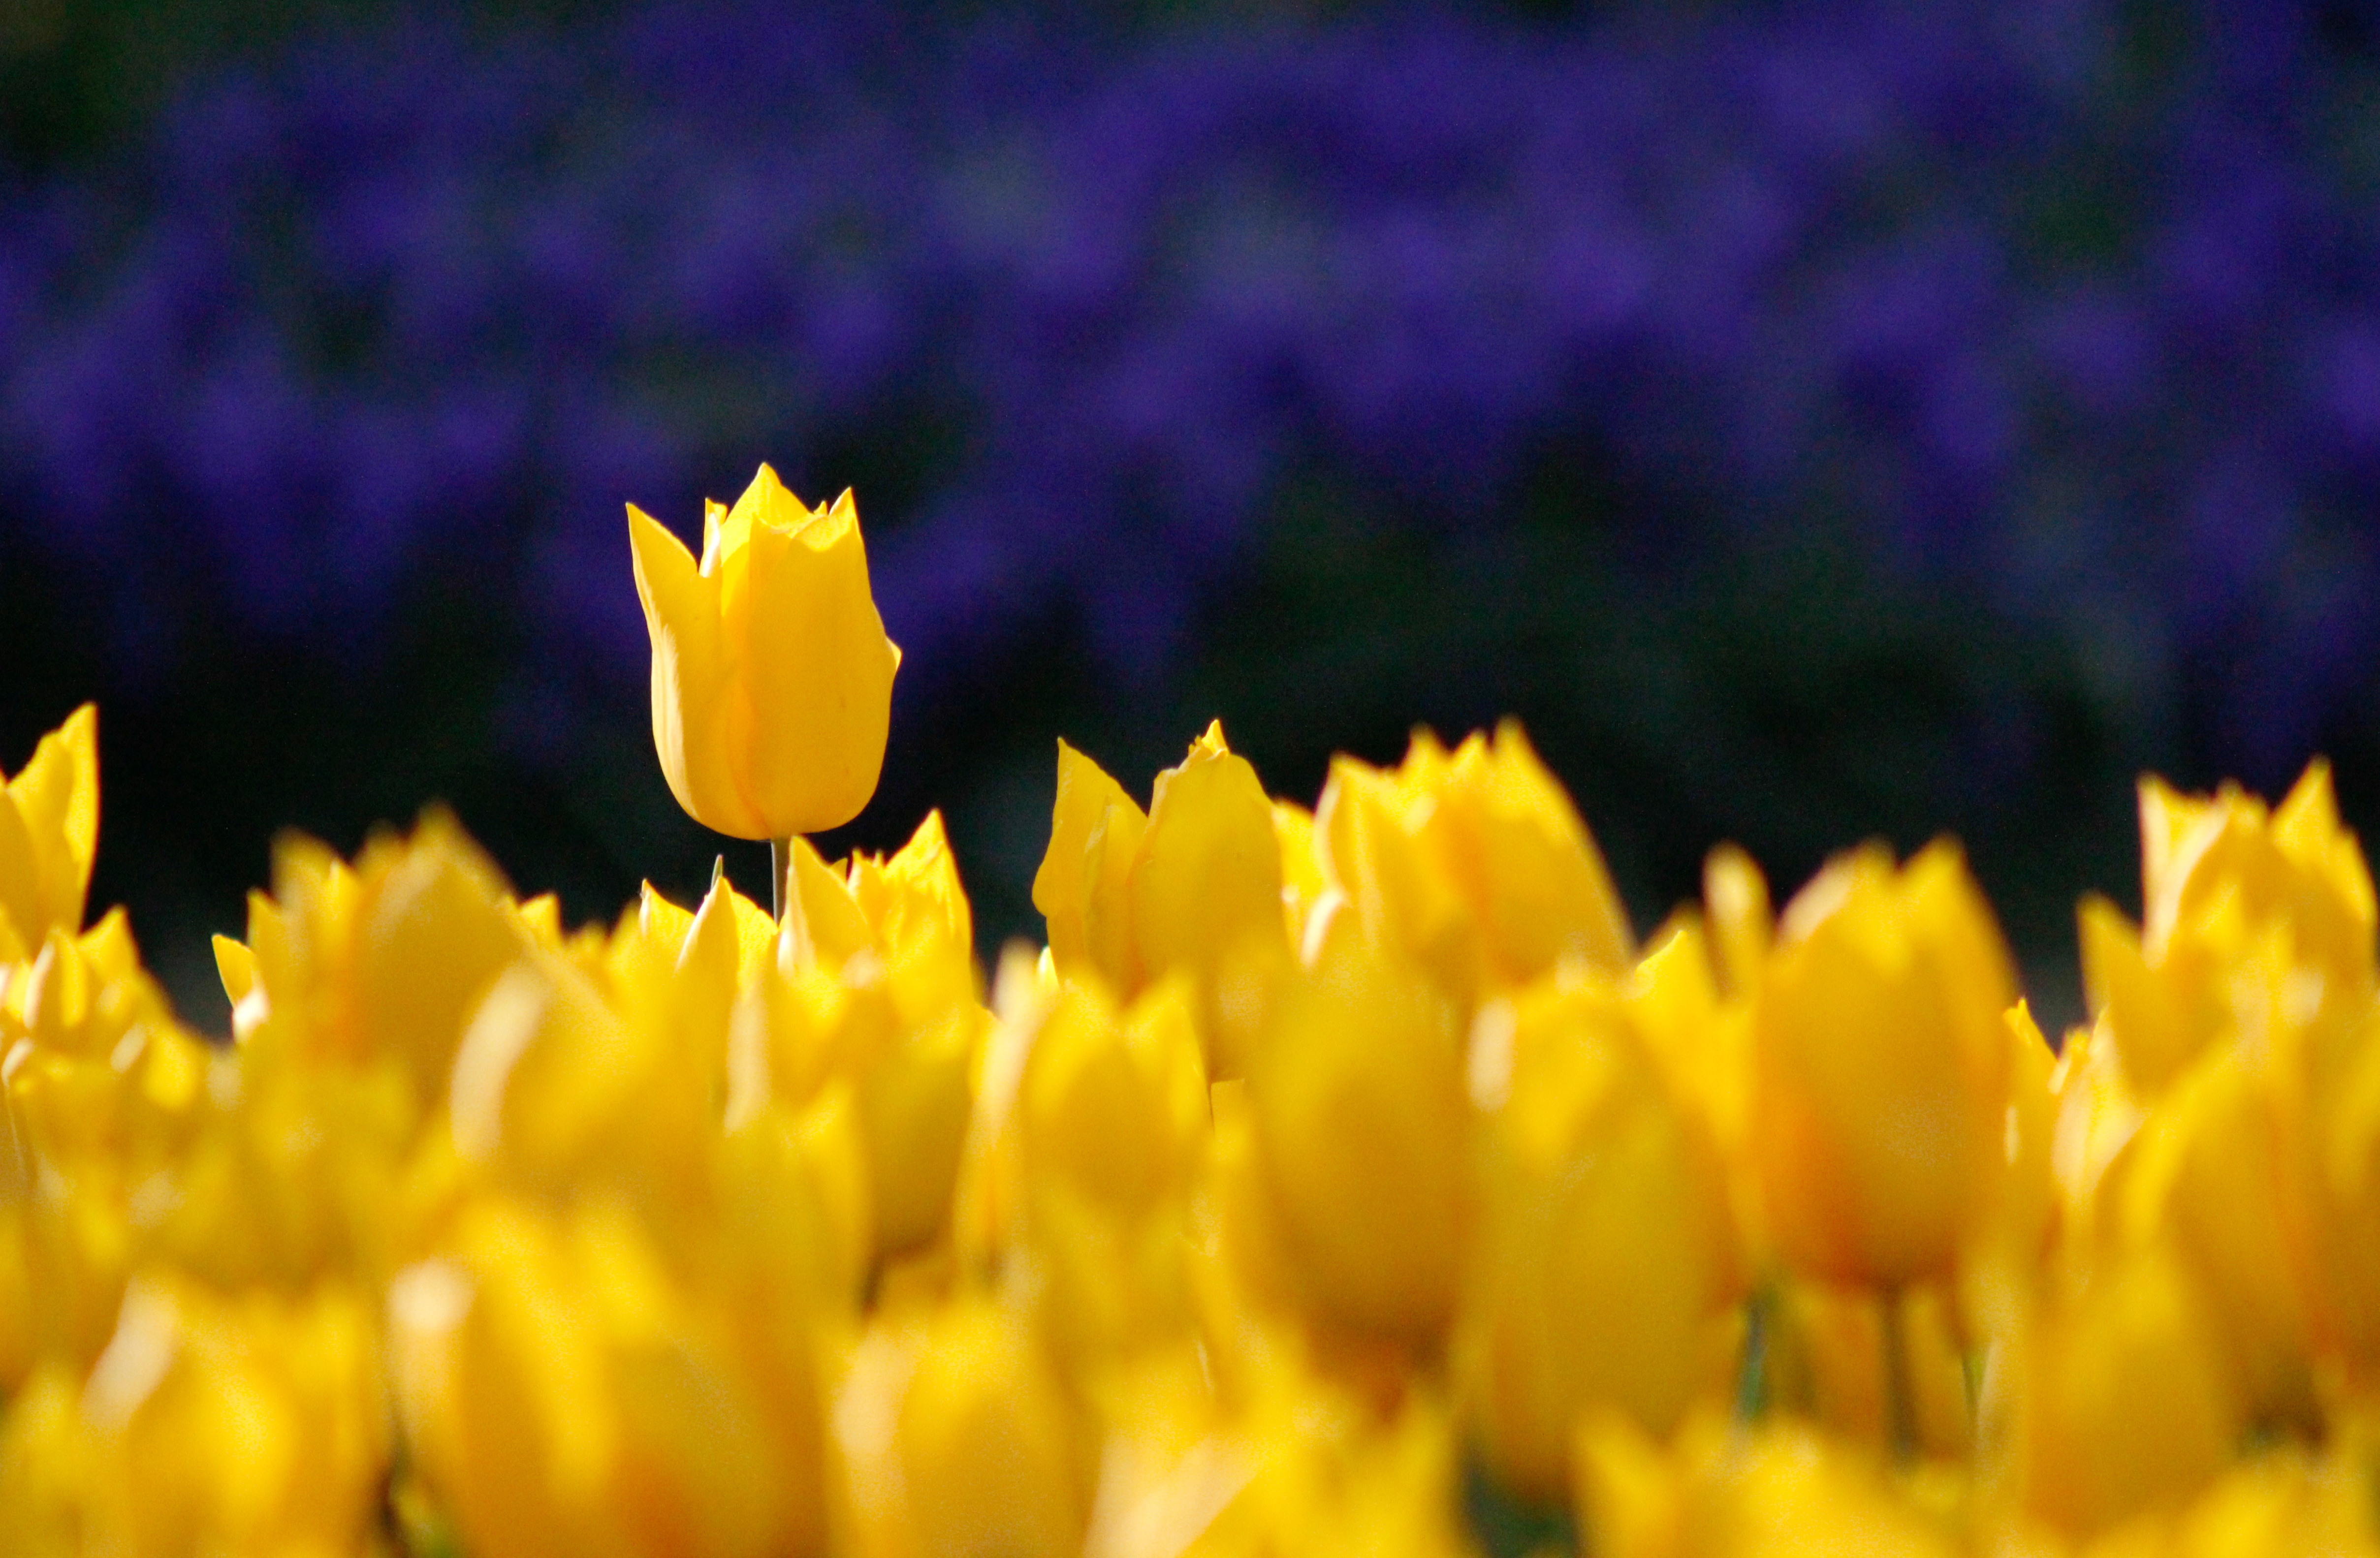
plant, field, flower, petal, tulip, rose, yellow, garden, flora, yellow flower, wildflower, crocus, macro photography, garden plant, garden flower, flowering plant, lily family, land plant